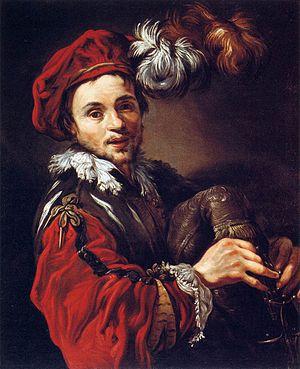
François Langlois dit Chartres ou Ciartres est un éditeur et marchand d'estampes, peintre et libraire français, né en 1588 et mort le 13 janvier 1647.